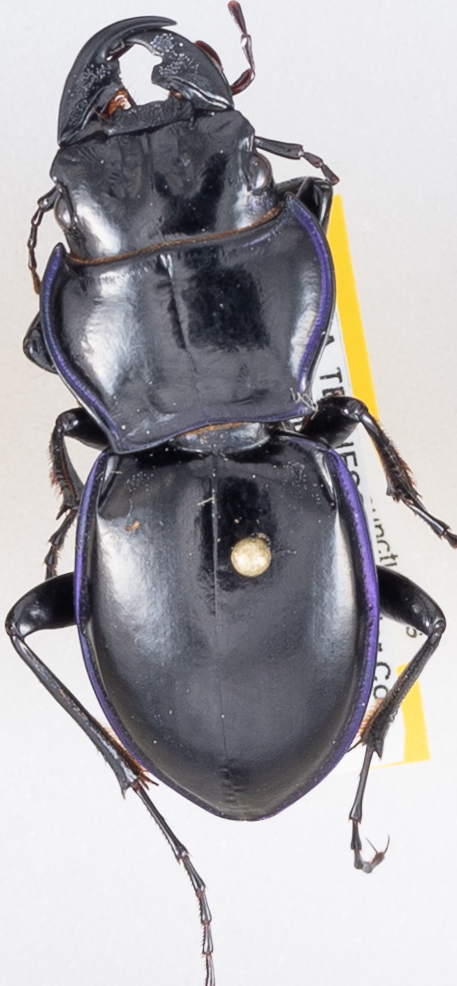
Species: Pasimachus punctulatus
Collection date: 2019-07-09
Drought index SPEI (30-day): -0.24
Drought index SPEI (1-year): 2.09
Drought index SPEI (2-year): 2.09